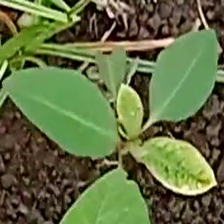
Weed species: Moti_dudhi(Euphorbia_geneculata_L)